Black Mirrors

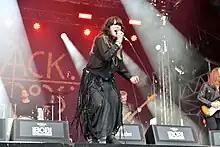
Black Mirrors at Wacken Open Air 2023

In the summer of 2013, singer Marcella Di Troia wanted to start an all-female band. She quickly found a drummer and a bassist, but finding a suitable guitarist turned out to be difficult. After failing to find a suitable candidate, Pierre Lateur joined the band. After a few jam sessions, the band wanted to start investing more time and writing their own songs. The drummer and bassist then left the band due to lack of time. As replacements, the remaining members brought in two musician friends, Gino Capon and Edouard Cabuy. At the end of 2013, the band played their first concerts and recorded their debut EP. The untitled EP was self-released a year later.